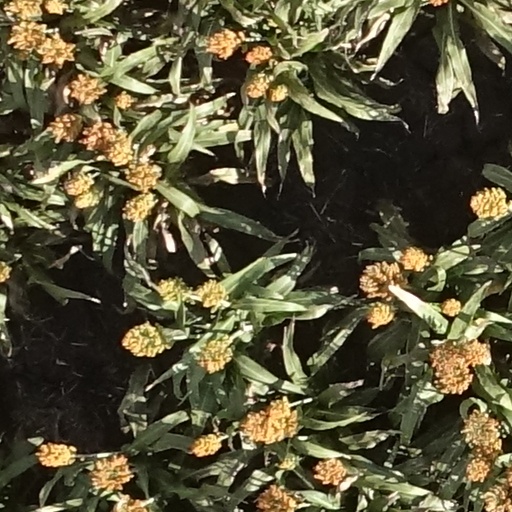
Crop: sorghum